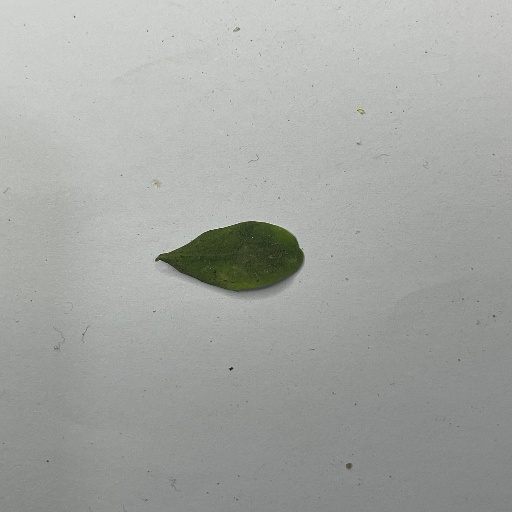
Species: Sojina
Leaf condition: Bacterial Spot